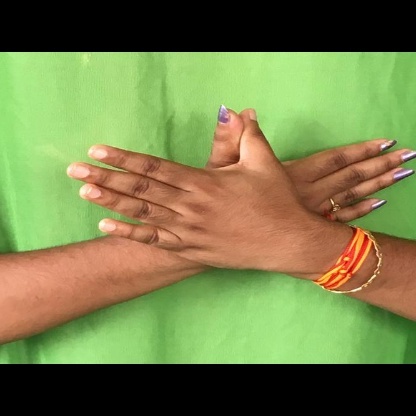
Mudra: Garuda